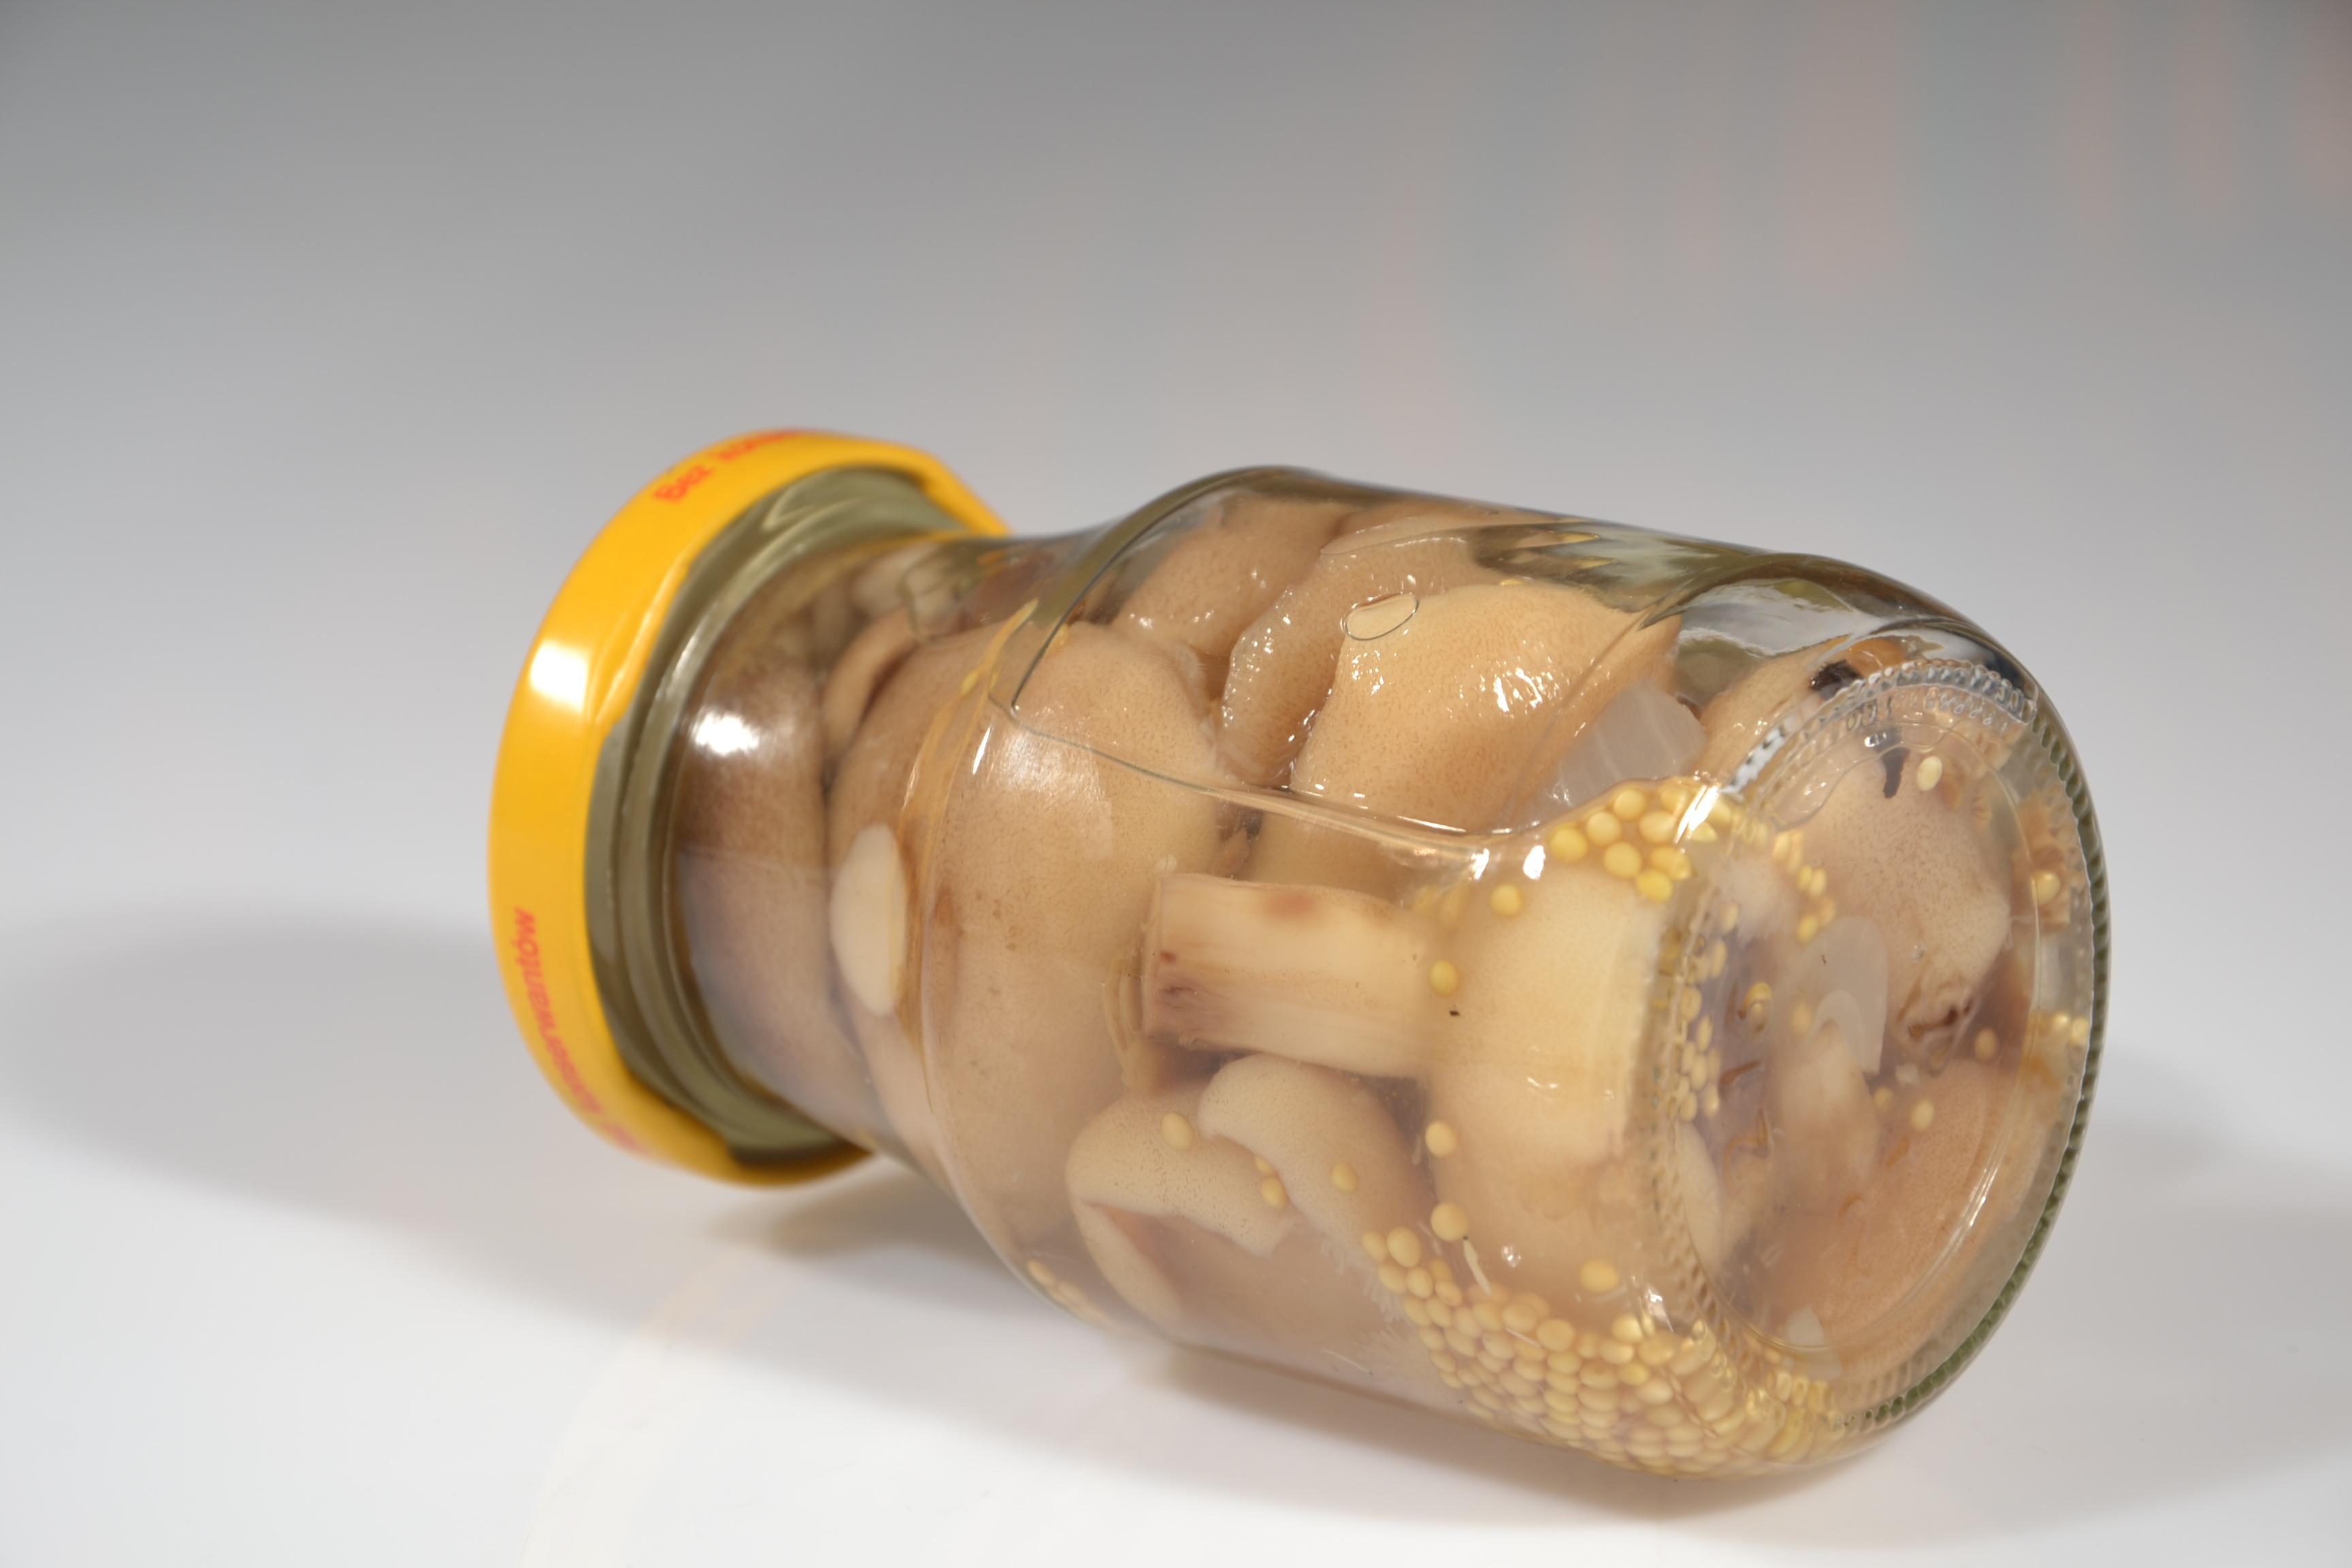
wild, food, brown, kitchen, mushroom, bottle, yellow, healthy, lighting, material, brass, mushrooms, tasty, organ, flooding, edible, wild mushrooms